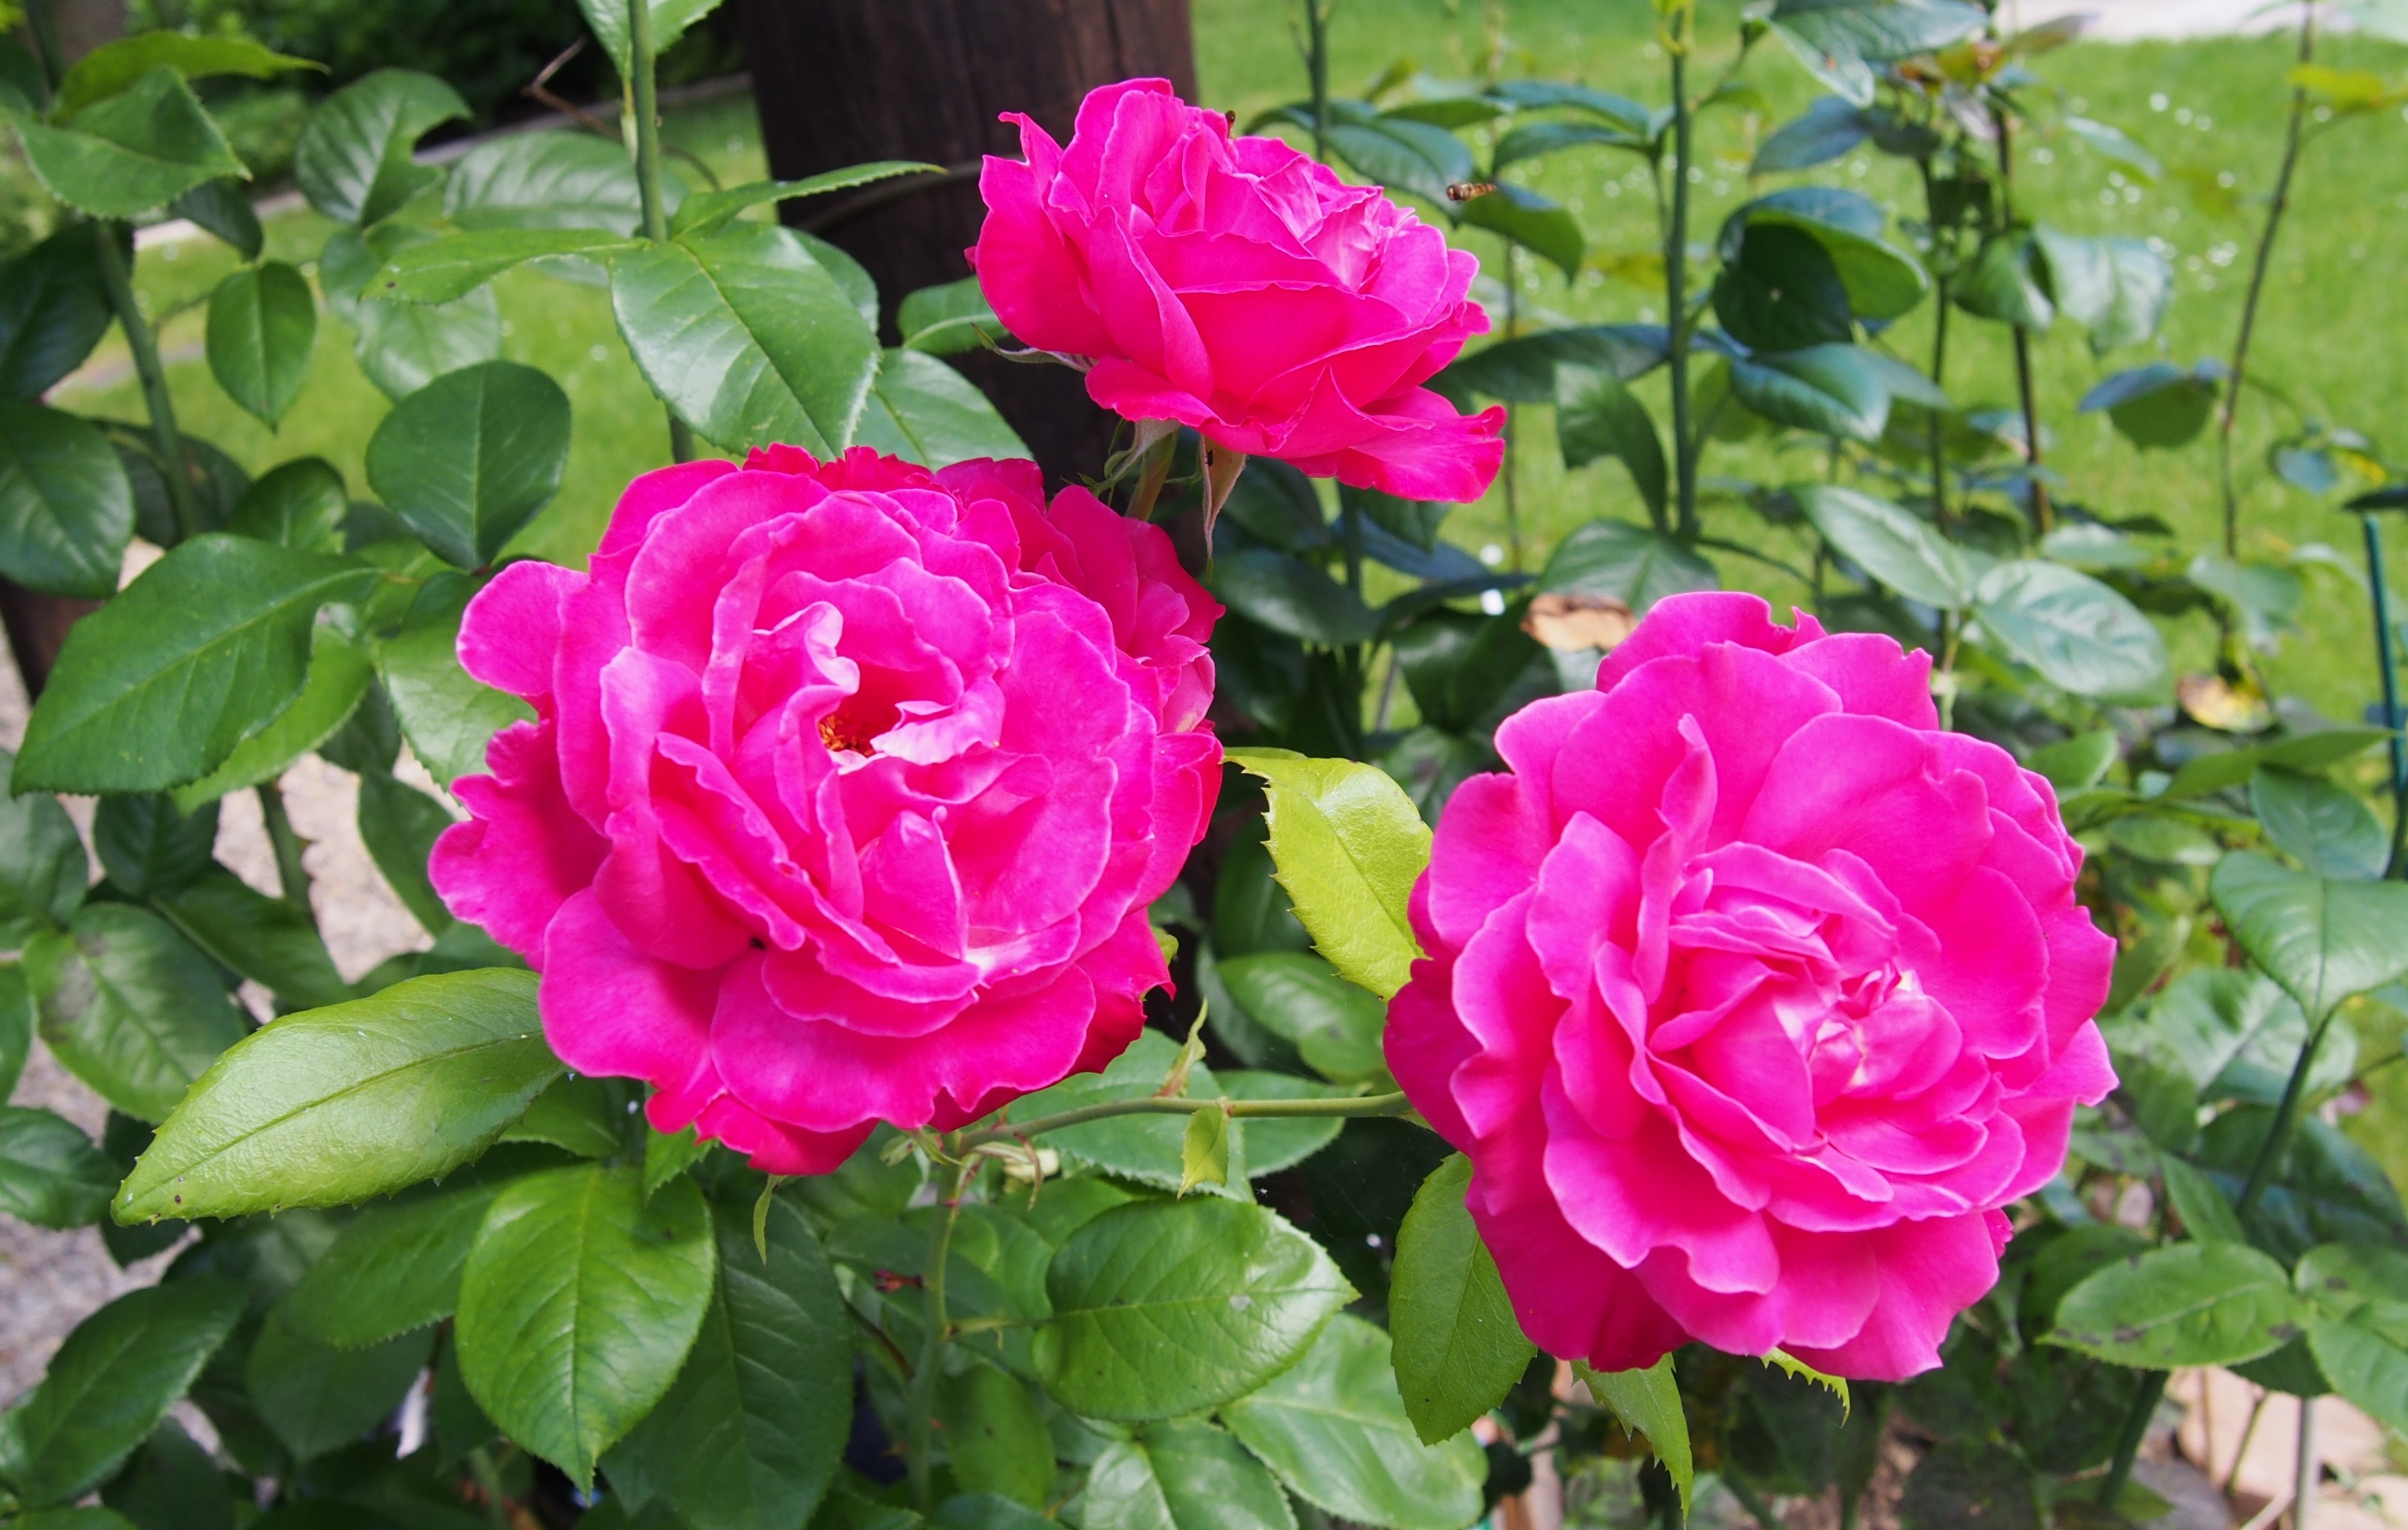
plant, flower, petal, rose, red, garden, pink, floribunda, pink flowers, rosebush, flowering plant, garden roses, rose family, red roses, annual plant, land plant, rosa centifolia, rose order, rosa gallica